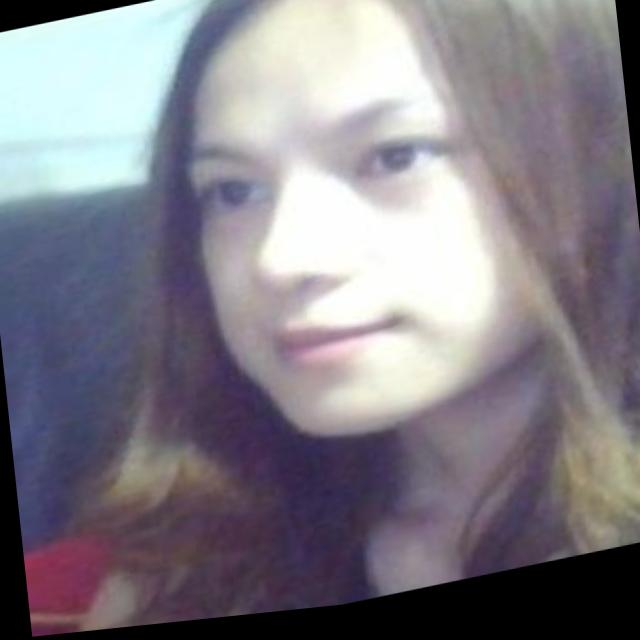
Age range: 21-44